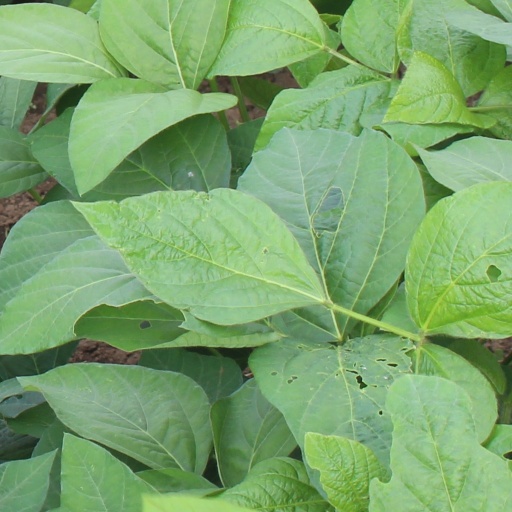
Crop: soybean